Family Guy season 8

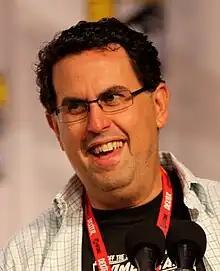
Executive producer David A. Goodman responded to criticism by the PTC.

The Parents Television Council, a frequent critic of "Family Guy", branded "Family Goy", "Dial Meg for Murder", "Extra Large Medium", "Go Stewie Go", "Brian & Stewie" and "Quagmire's Dad" as the "worst show of the week," a title frequently given to the series by the group. In response to the group's criticism, executive producer David Goodman claimed that "Family Guy" is "absolutely for adults", and that he does not allow his own children to watch the show.